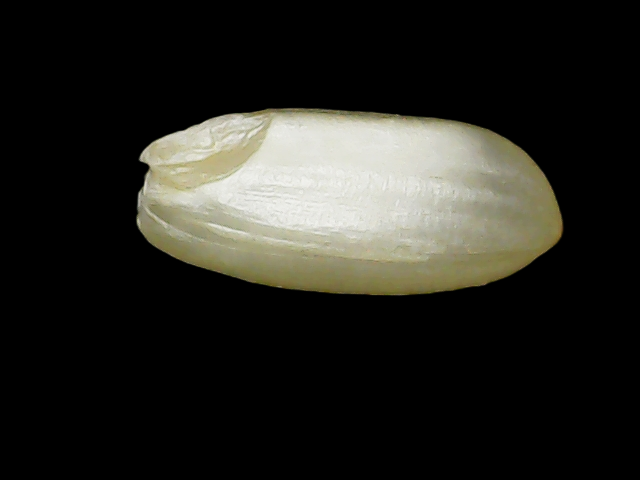
Rice variety: Binadhan10